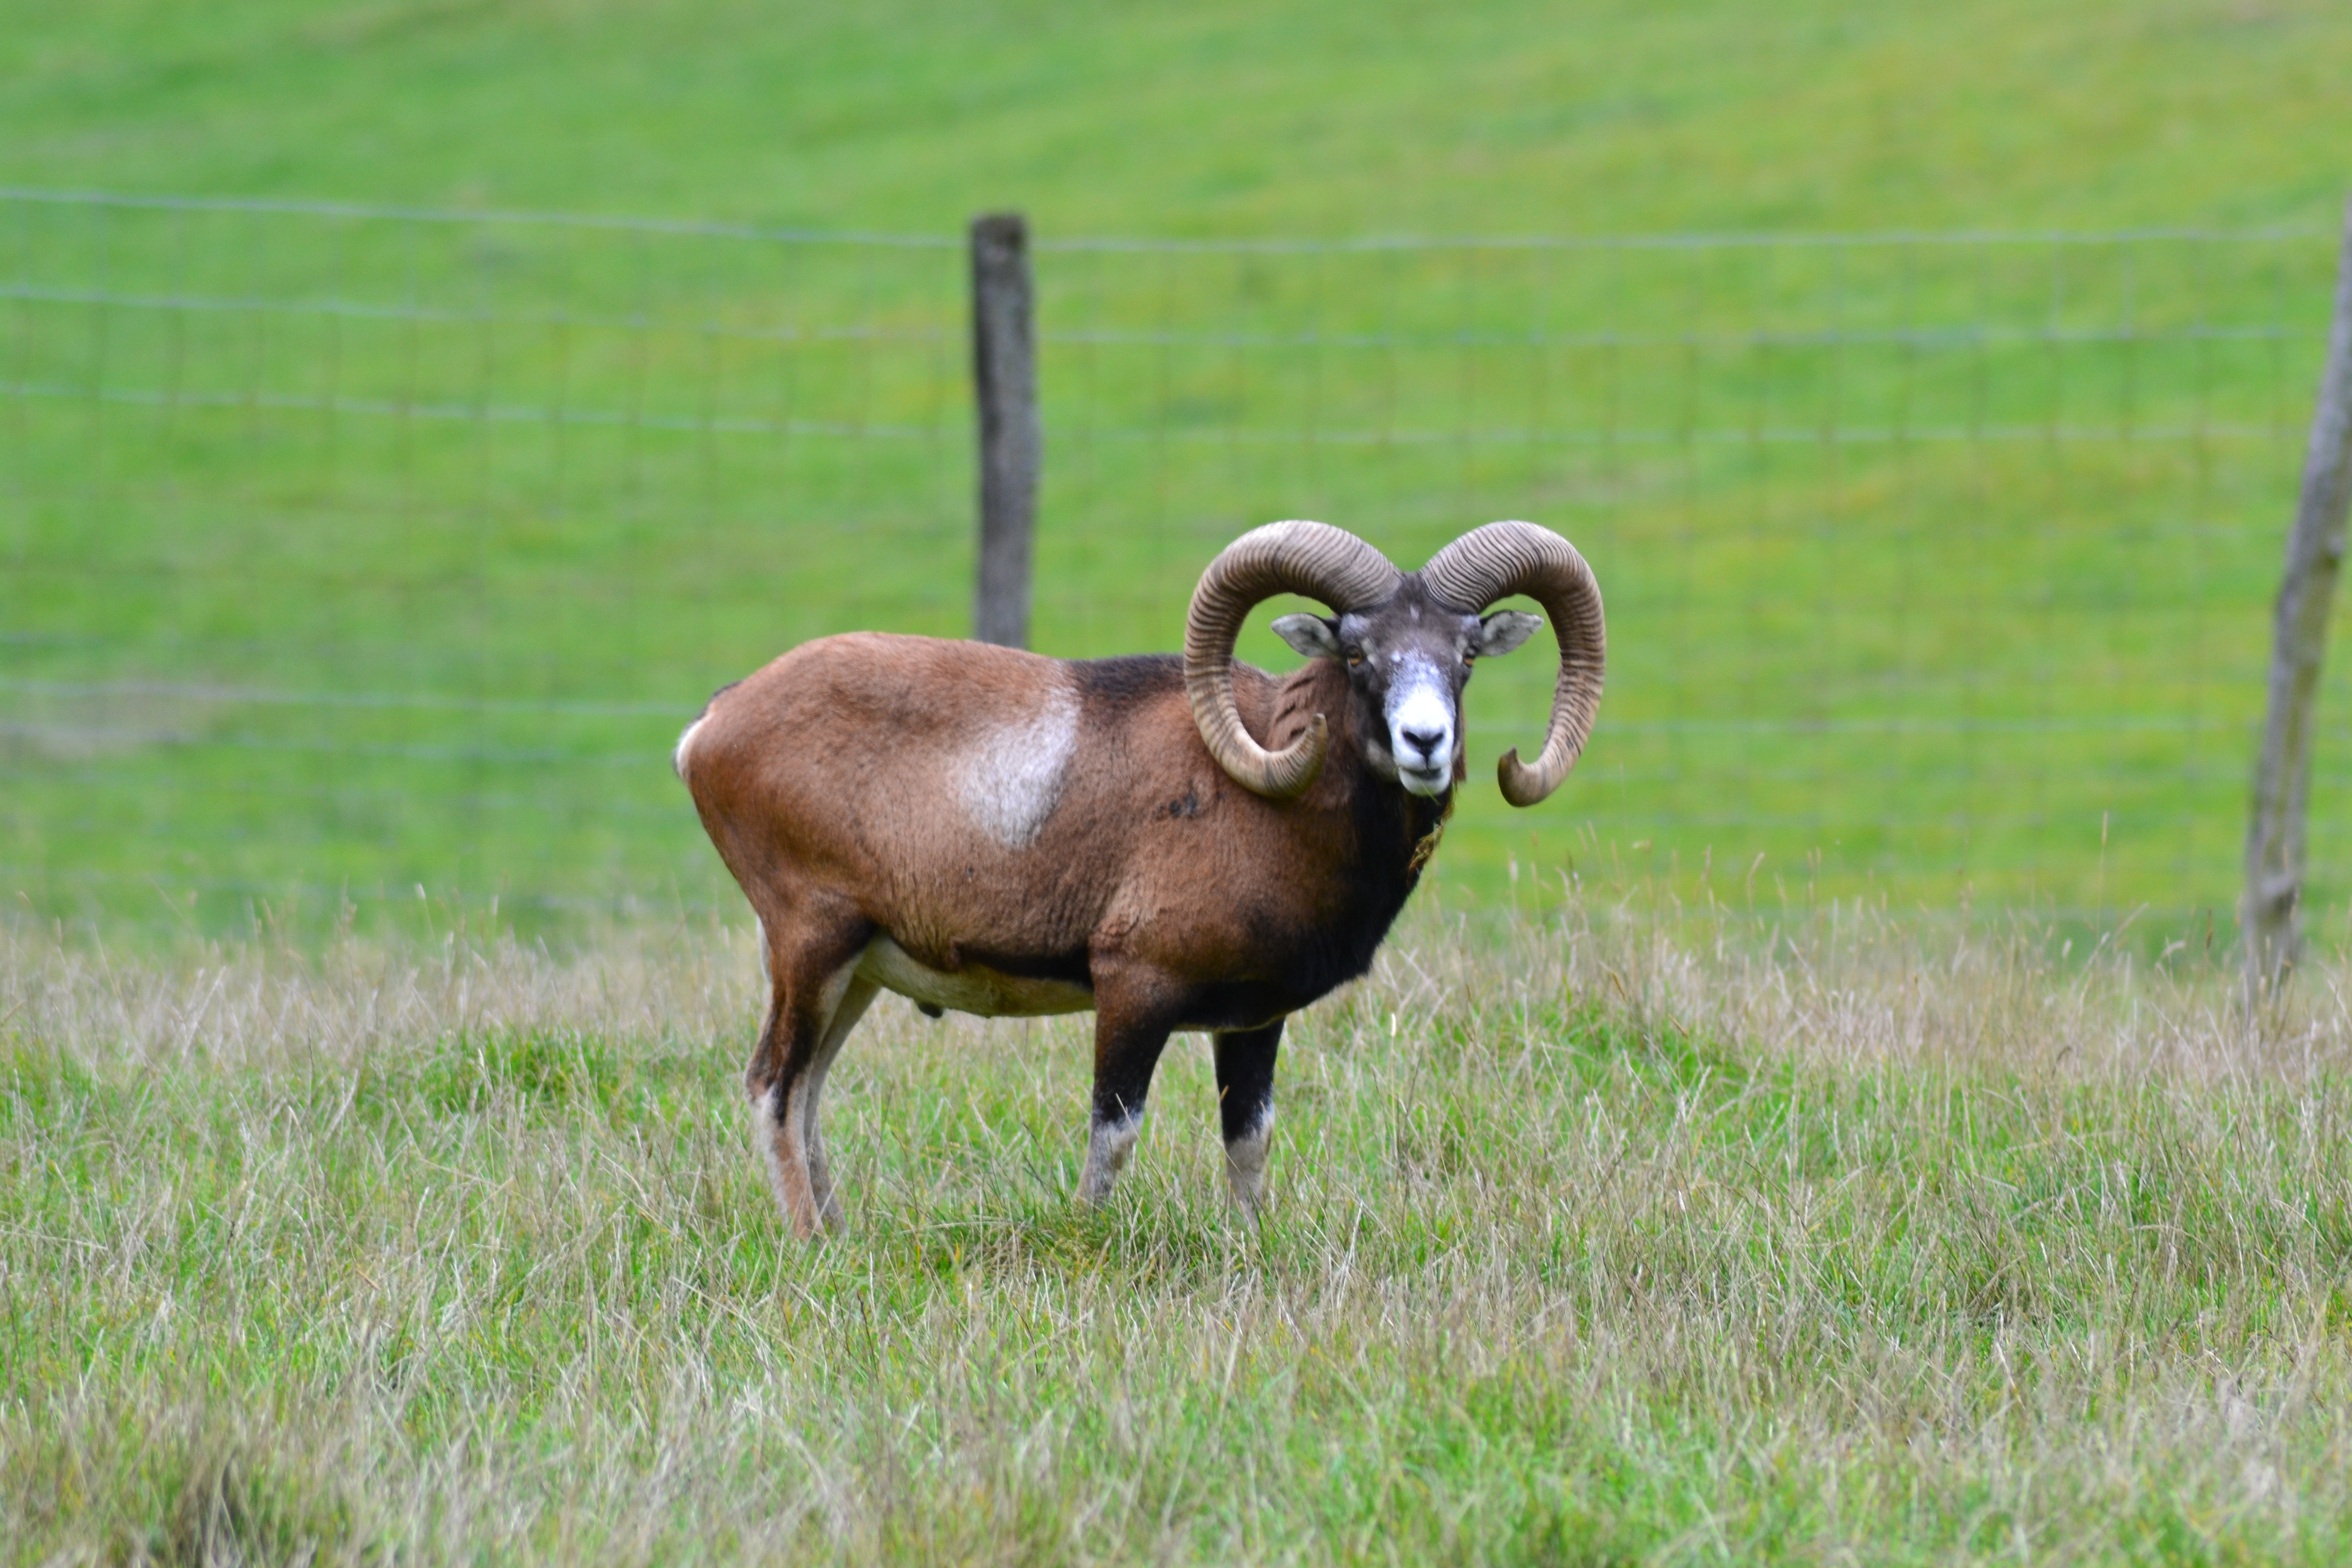
grass, meadow, animal, wildlife, goat, horn, herd, pasture, grazing, sheep, mammal, fauna, goats, vertebrate, sheeps, horns, bighorn, wildlife park, deer park, mouflon, cow goat family